Wilderswil

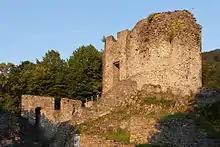
Ruins of Unspunnen Castle

The village of Wilderswil is situated at the southern border of the Bödeli, the tongue of land between Lake Thun and Lake Brienz in the Bernese Oberland region. It lies at the entrance to the mountain valleys containing the Lütschine river and its tributary the Saxetenbach, and is some south of Interlaken, the main town of the Bödeli.